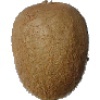
Label: kiwi